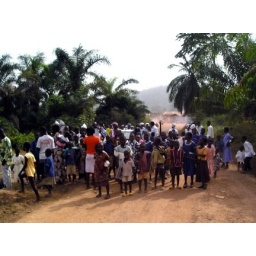
Everyone gathered in the road around our car after the service.